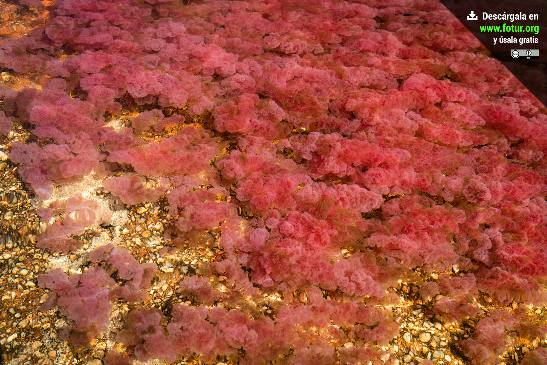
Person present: No